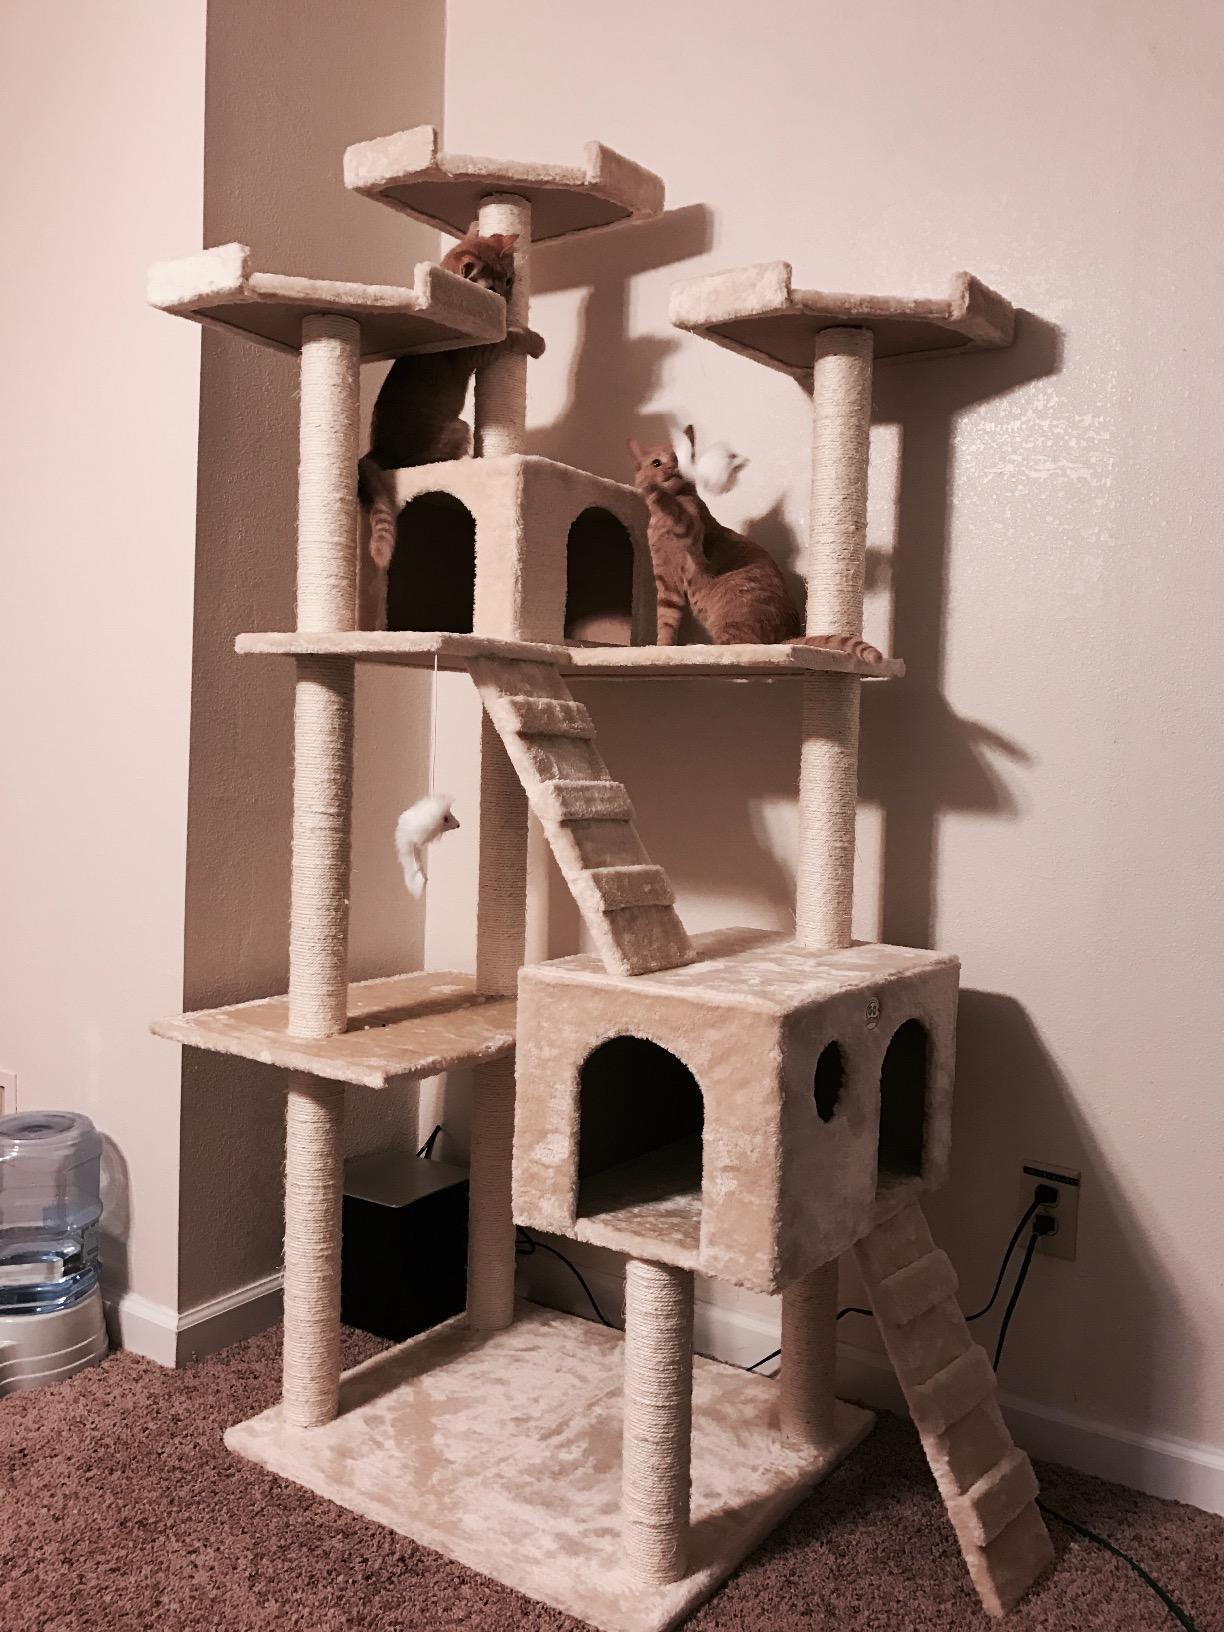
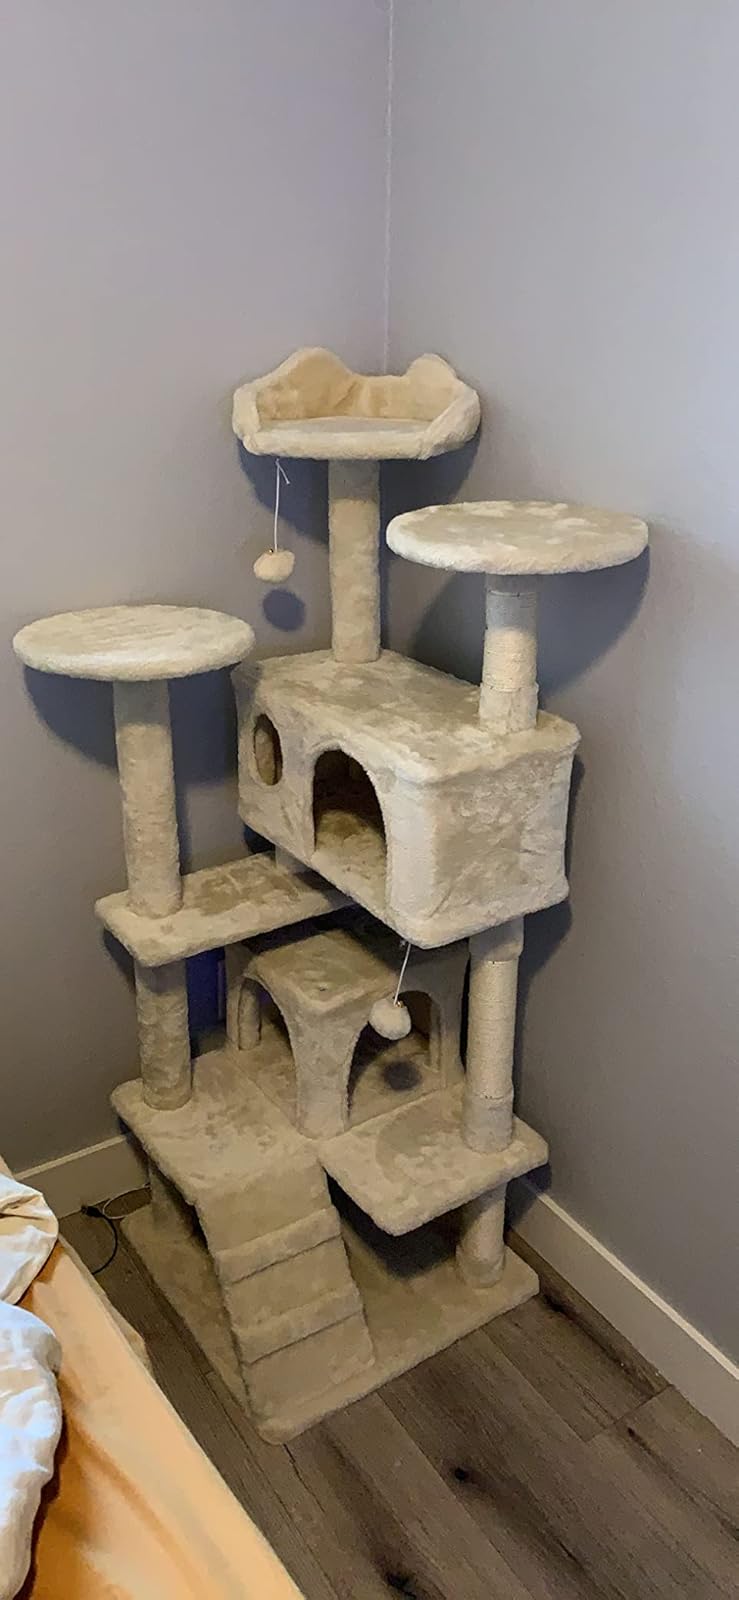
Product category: items_cat tree
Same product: no